Dash Chisako

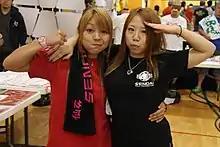
The Jumonji sisters in September 2012

From January to March 2012, the Jumonji sisters took part in JWP's Tag League the Best, contested for the JWP and Daily Sports Women's Tag Team Championships. After two wins and two losses, Chisako and Sachiko failed to advance to the finals of the tournament. On March 12, Sendai Girls' Pro Wrestling presented a special exhibition tag team match at a Dragon Gate event in Sendai, in which the Jumonji sisters were defeated by Kagetsu and Meiko Satomura. On March 19, Chikara announced that Chisako, along with Kagetsu, Meiko Satomura and Sendai Sachiko, would be making her American debut for the promotion during its tenth anniversary weekend in May. During the first night of the weekend on May 19 in Easton, Pennsylvania, the Jumonji sisters were defeated in a tag team match by Kagetsu and Satomura. The following day in Manhattan, New York, the Jumonji sisters defeated the Bravado Brothers (Harlem and Lancelot) in an intergender tag team match. On June 25, Sendai Girls' held its final event in the promotion's home arena, Zepp Sendai, which was scheduled to close down the following month. In the main event of the show, Chisako and Sachiko picked up a major win over the veteran tag team of Kyoko Inoue and Manami Toyota. On July 25, Chikara announced that Chisako would be returning to the promotion in September to participate in the 2012 King of Trios tournament in Easton, Pennsylvania, where she formed a trio with Meiko Satomura and Sendai Sachiko. Team Sendai Girls wrestled in the opening match of the tournament on September 14 and advanced to the quarter-finals after a win over a team, which included assailAnt and two thirds of the previous year's King of Trios winners, The Colony; Fire Ant and Green Ant, with Chisako scoring the pinfall win over Green Ant. The following day, Team Sendai Girls picked up another big win, this time over the trio of Jigsaw, Manami Toyota and Mike Quackenbush, to advance to the semifinals of the tournament. On the third and final day of the tournament, Team Sendai Girls was eliminated from the tournament in the semifinals by Team ROH (Mike Bennett, Matt Jackson and Nick Jackson).